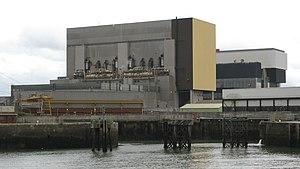
La centrale nucléaire d'Heysham est située dans les environs de Morecambe dans le Lancashire sur la côte du nord-ouest de l'Angleterre.